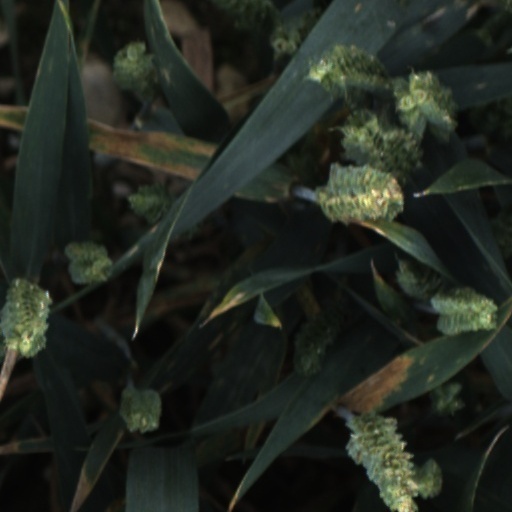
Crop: wheat